Frances Kurth Sharrow House

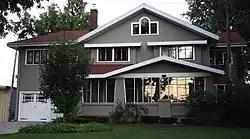

The Frances Kurth Sharrow House is a historic house located at 841 Park Avenue in Columbus, Wisconsin. It was added to the National Register of Historic Places on May 24, 2010.